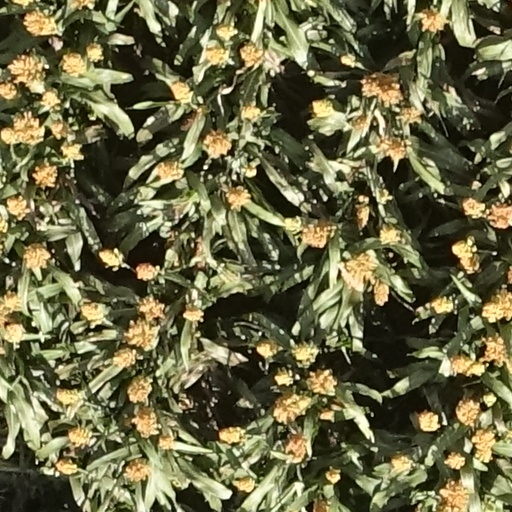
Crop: sorghum